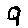
Label: 9